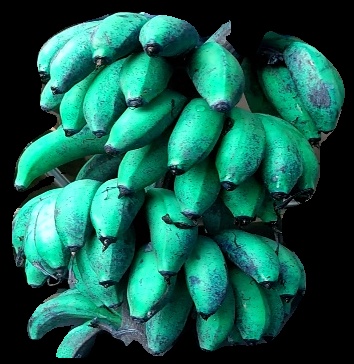
Variety: rasbale
Grade: grade3